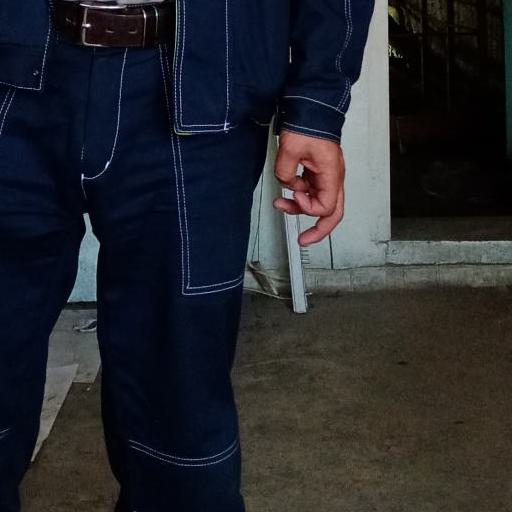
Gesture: no_gesture